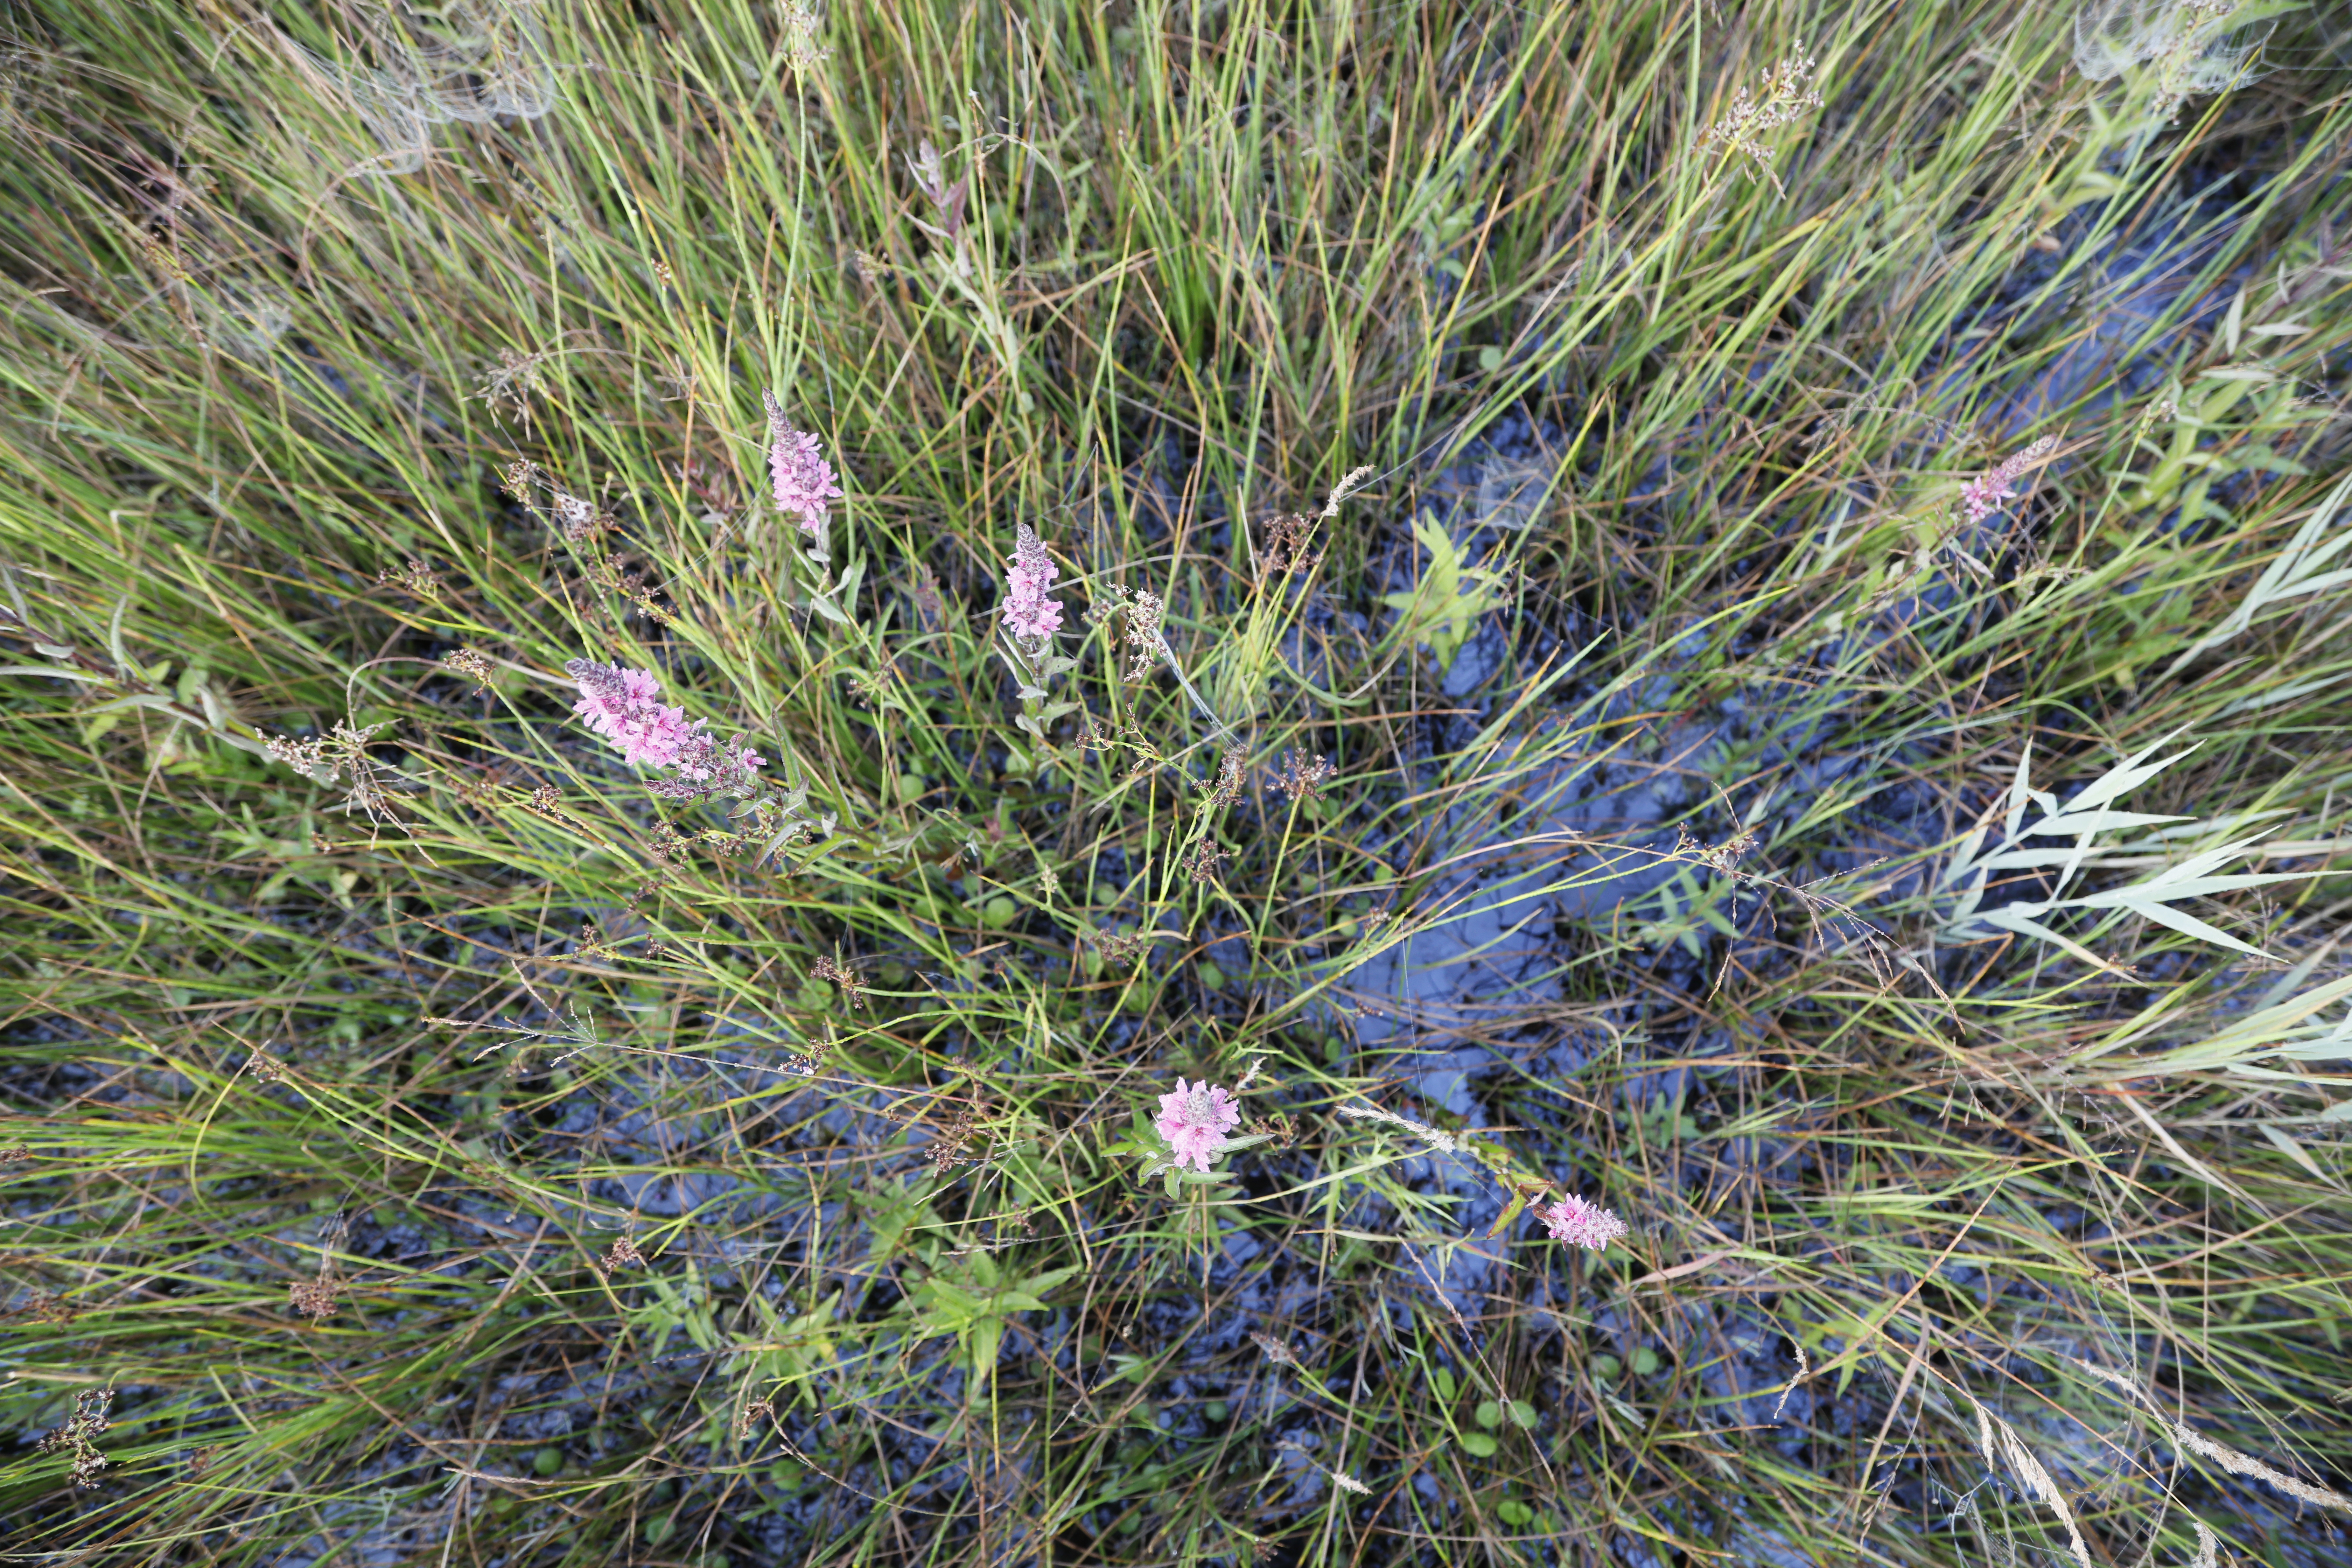
Plant species: Lythrum salicaria